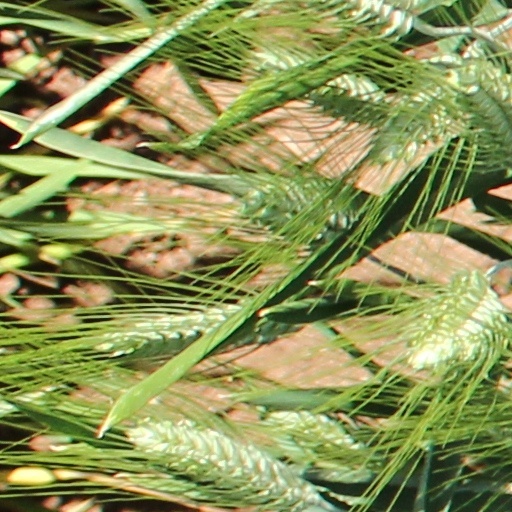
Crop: wheat